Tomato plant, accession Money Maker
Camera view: tilt-top (135 deg); turntable rotation: 0 degrees
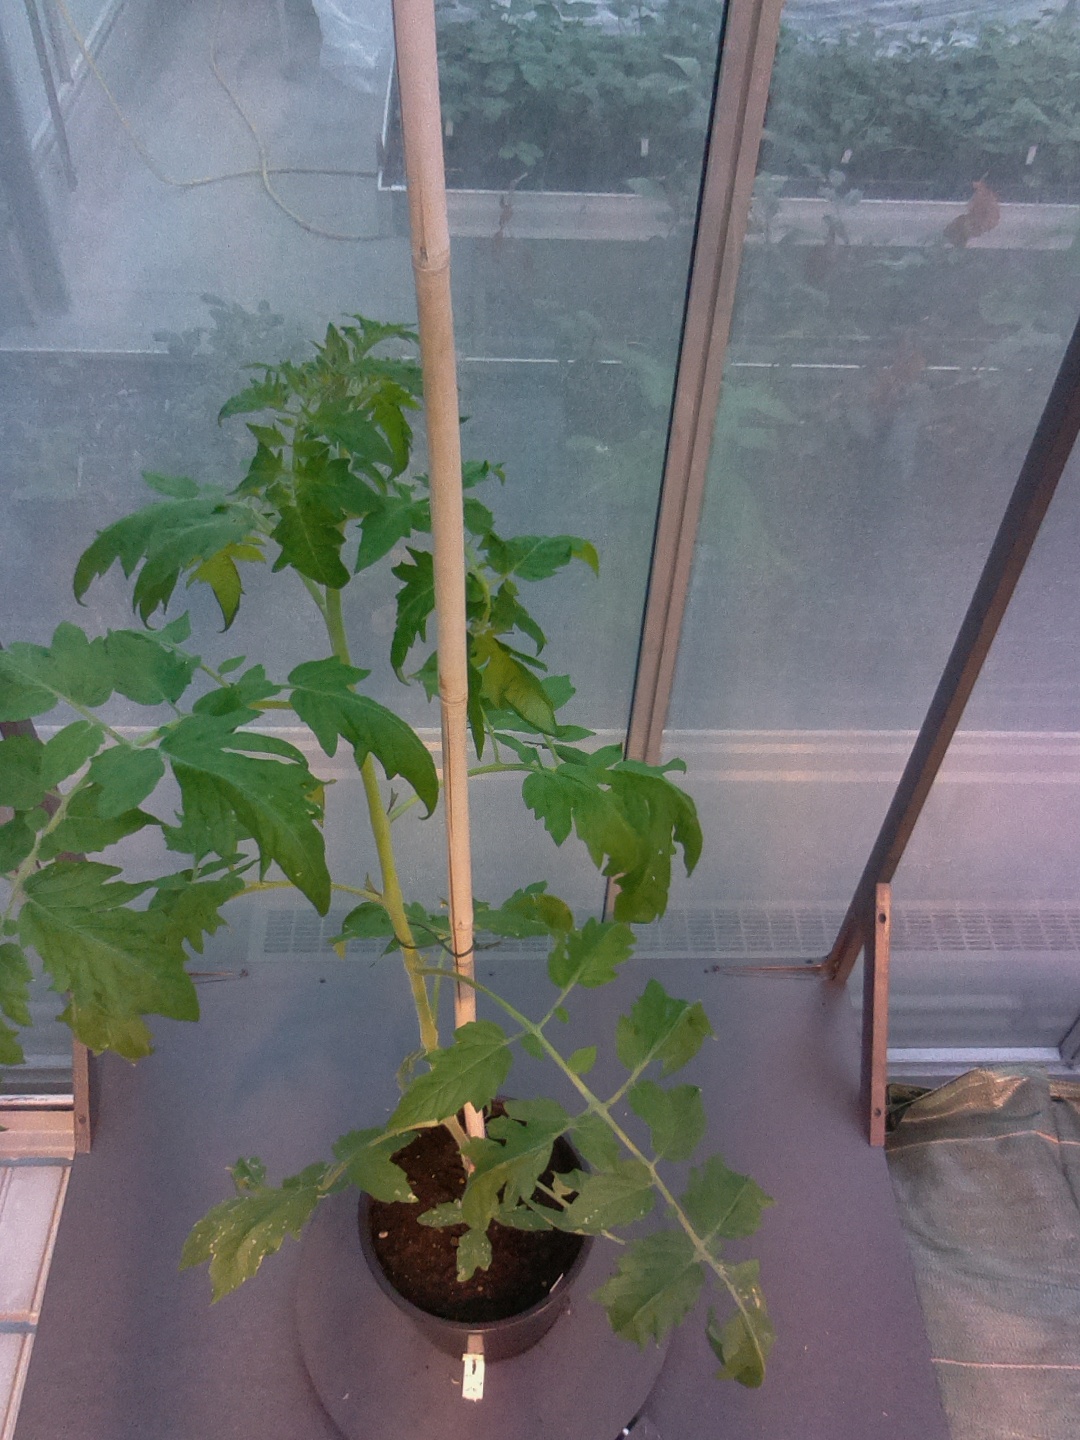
BBCH growth stage 55: 5 inflorescences visible